Hill Street (Los Angeles)

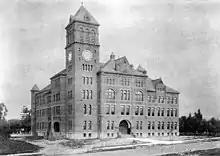
Los Angeles High School building opened 1891 (razed)

Hill Street is a major north–south thoroughfare in Los Angeles, measuring in length. It starts on Martin Luther King, Jr. Boulevard near the campus of USC, and passes north through Downtown Los Angeles, past such landmarks as Pershing Square, the Subway Terminal Building, Angels Flight, Fort Moore and Chinatown. Hill Street merges with the Arroyo Seco Parkway near Dodger Stadium.